Robert L. Dale

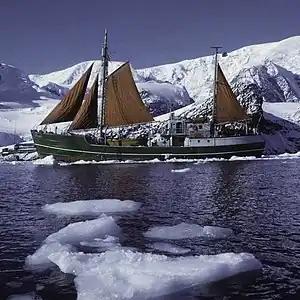
RV "Hero" at Paradise Bay, Antarctica. 1969

During Deep Freeze 1968–1969, Dale succeeded the retired John "Jack" Crowell, who oversaw the construction and launch of the floating scientific laboratory Research Vessel Hero; Dale underwent sea trials on the coast of Maine where the "Hero" was built, meeting them at Palmer Station in Antarctica. As the NSF Representative (Special Projects Officer), Dale spent a lot of his career in Antarctica on the "Hero".